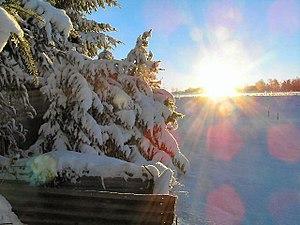
Böhlen est une municipalité allemande du land de Thuringe, dans l'arrondissement d'Ilm, au centre de l'Allemagne. En 2015, sa population est de 560 habitants.